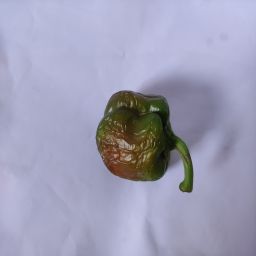
Crop: Bell Pepper
Quality: Old